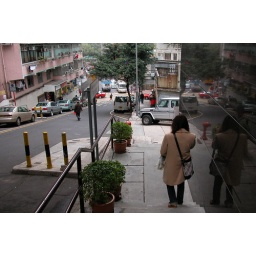
Photos taken in the flower market on Kowloon.